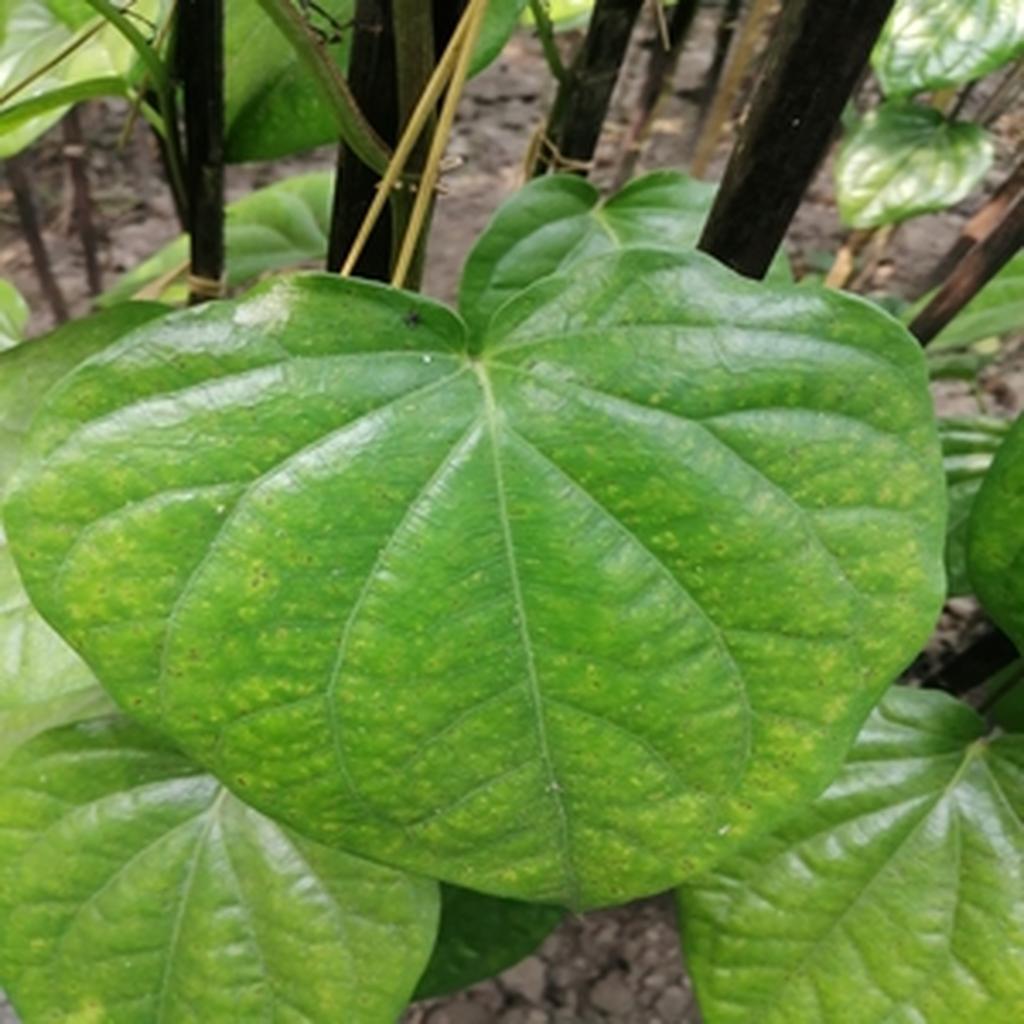
Label: Leaf_Spot